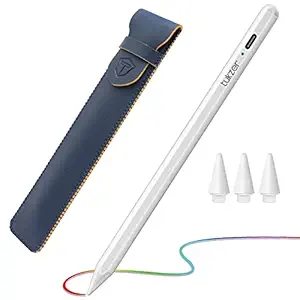
Tukzer Stylus Pen
Category: Electronics
Price: 2025 (list price: 5999)
Rating: 4.2 (6,233 ratings)
About this product: Palm Rejection Technology: Upgraded iPad stylus pencil with palm rejection technology, you can rest your palm comfortably on the screen while writing or drawing and you don’t have to wear the anti-friction glove with this pencil.|Accurate & Smooth: Upgraded iPad Stylus is equipped with 1.0mm POM pen tip. Higher precision, responsiveness and natural fluidity for smoothly writing and drawing like the traditional pencil. Virtually no lag time, not scratch your screen.|Touch-activated Technology: Turn on this active digital pencil for iPad by simply touching the cap button, easy for operation and no need to install Bluetooth or Apps ,it will automatically turn on "Sleep Mode" after idle for 5 minutes to save power.|Widely compatible - This Stylus pen is compatible for Apple iPad 2020 10.2-Inch (8th Gen)/ 2019 (7th Gen)/ iPad 2018 9.7" (6th Gen); iPad Air 2020 (4th Gen), (3rd Gen); iPad Mini (5th Gen), iPad Pro 11-Inch 2020 (2nd Gen)/ 2018 (1st Gen); iPad Pro 3rd Gen 12.9inch, iPad Pro 4th Gen 12.9inch. Note: NOT COMAPTIBLE WITH iPad version earlier 2018, and NOT COMAPTIBLE WITH ALL iPhone, Android, Microsoft devices. Please CHECK CAREFULLY the correct iPad model before you order it.